Saint Rosalia Crowned by Angels (Palermo)

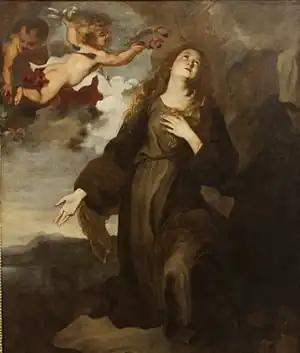
"Saint Rosalia Crowned by Angels" (c. 1624) by Anthony van Dyck

Saint Rosalia Crowned by Angels is an oil on canvas painting by the studio of Anthony van Dyck, created "c." 1624, one of several works showing the saint produced whilst van Dyck was quarantined in Palermo, Sicily due to a plague. It is now in the Galleria Regionale del Palazzo Abatellis in Palermo, where in 2015 it was displayed alongside "Saint Rosalie Interceding", loaned from the Metropolitan Museum of Art.